Gaby Mudingayi

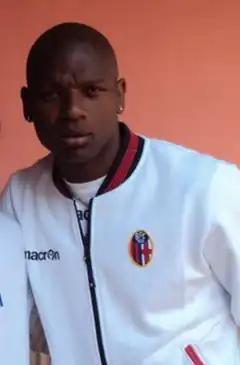
Mundigayi with Bologna in 2011

Gabriel "Gaby" Mudingayi (born 1 October 1981) is a former professional footballer who played as a midfielder. Born in Zaire, he represented the Belgium national team at international level.